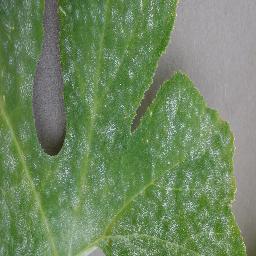
Label: Squash___Powdery_mildew